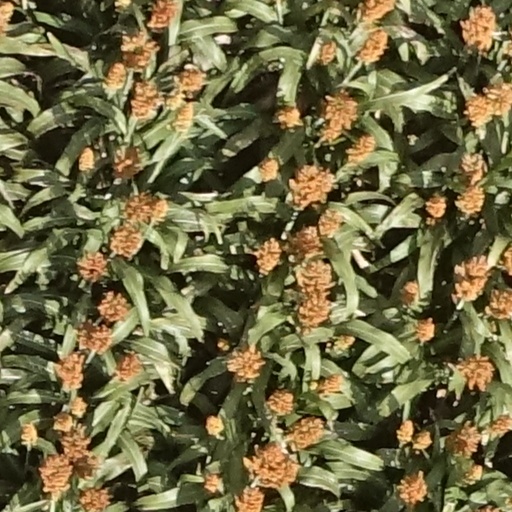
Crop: sorghum